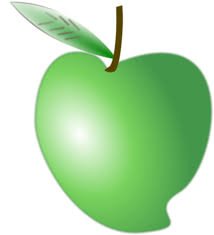
Label: Mango